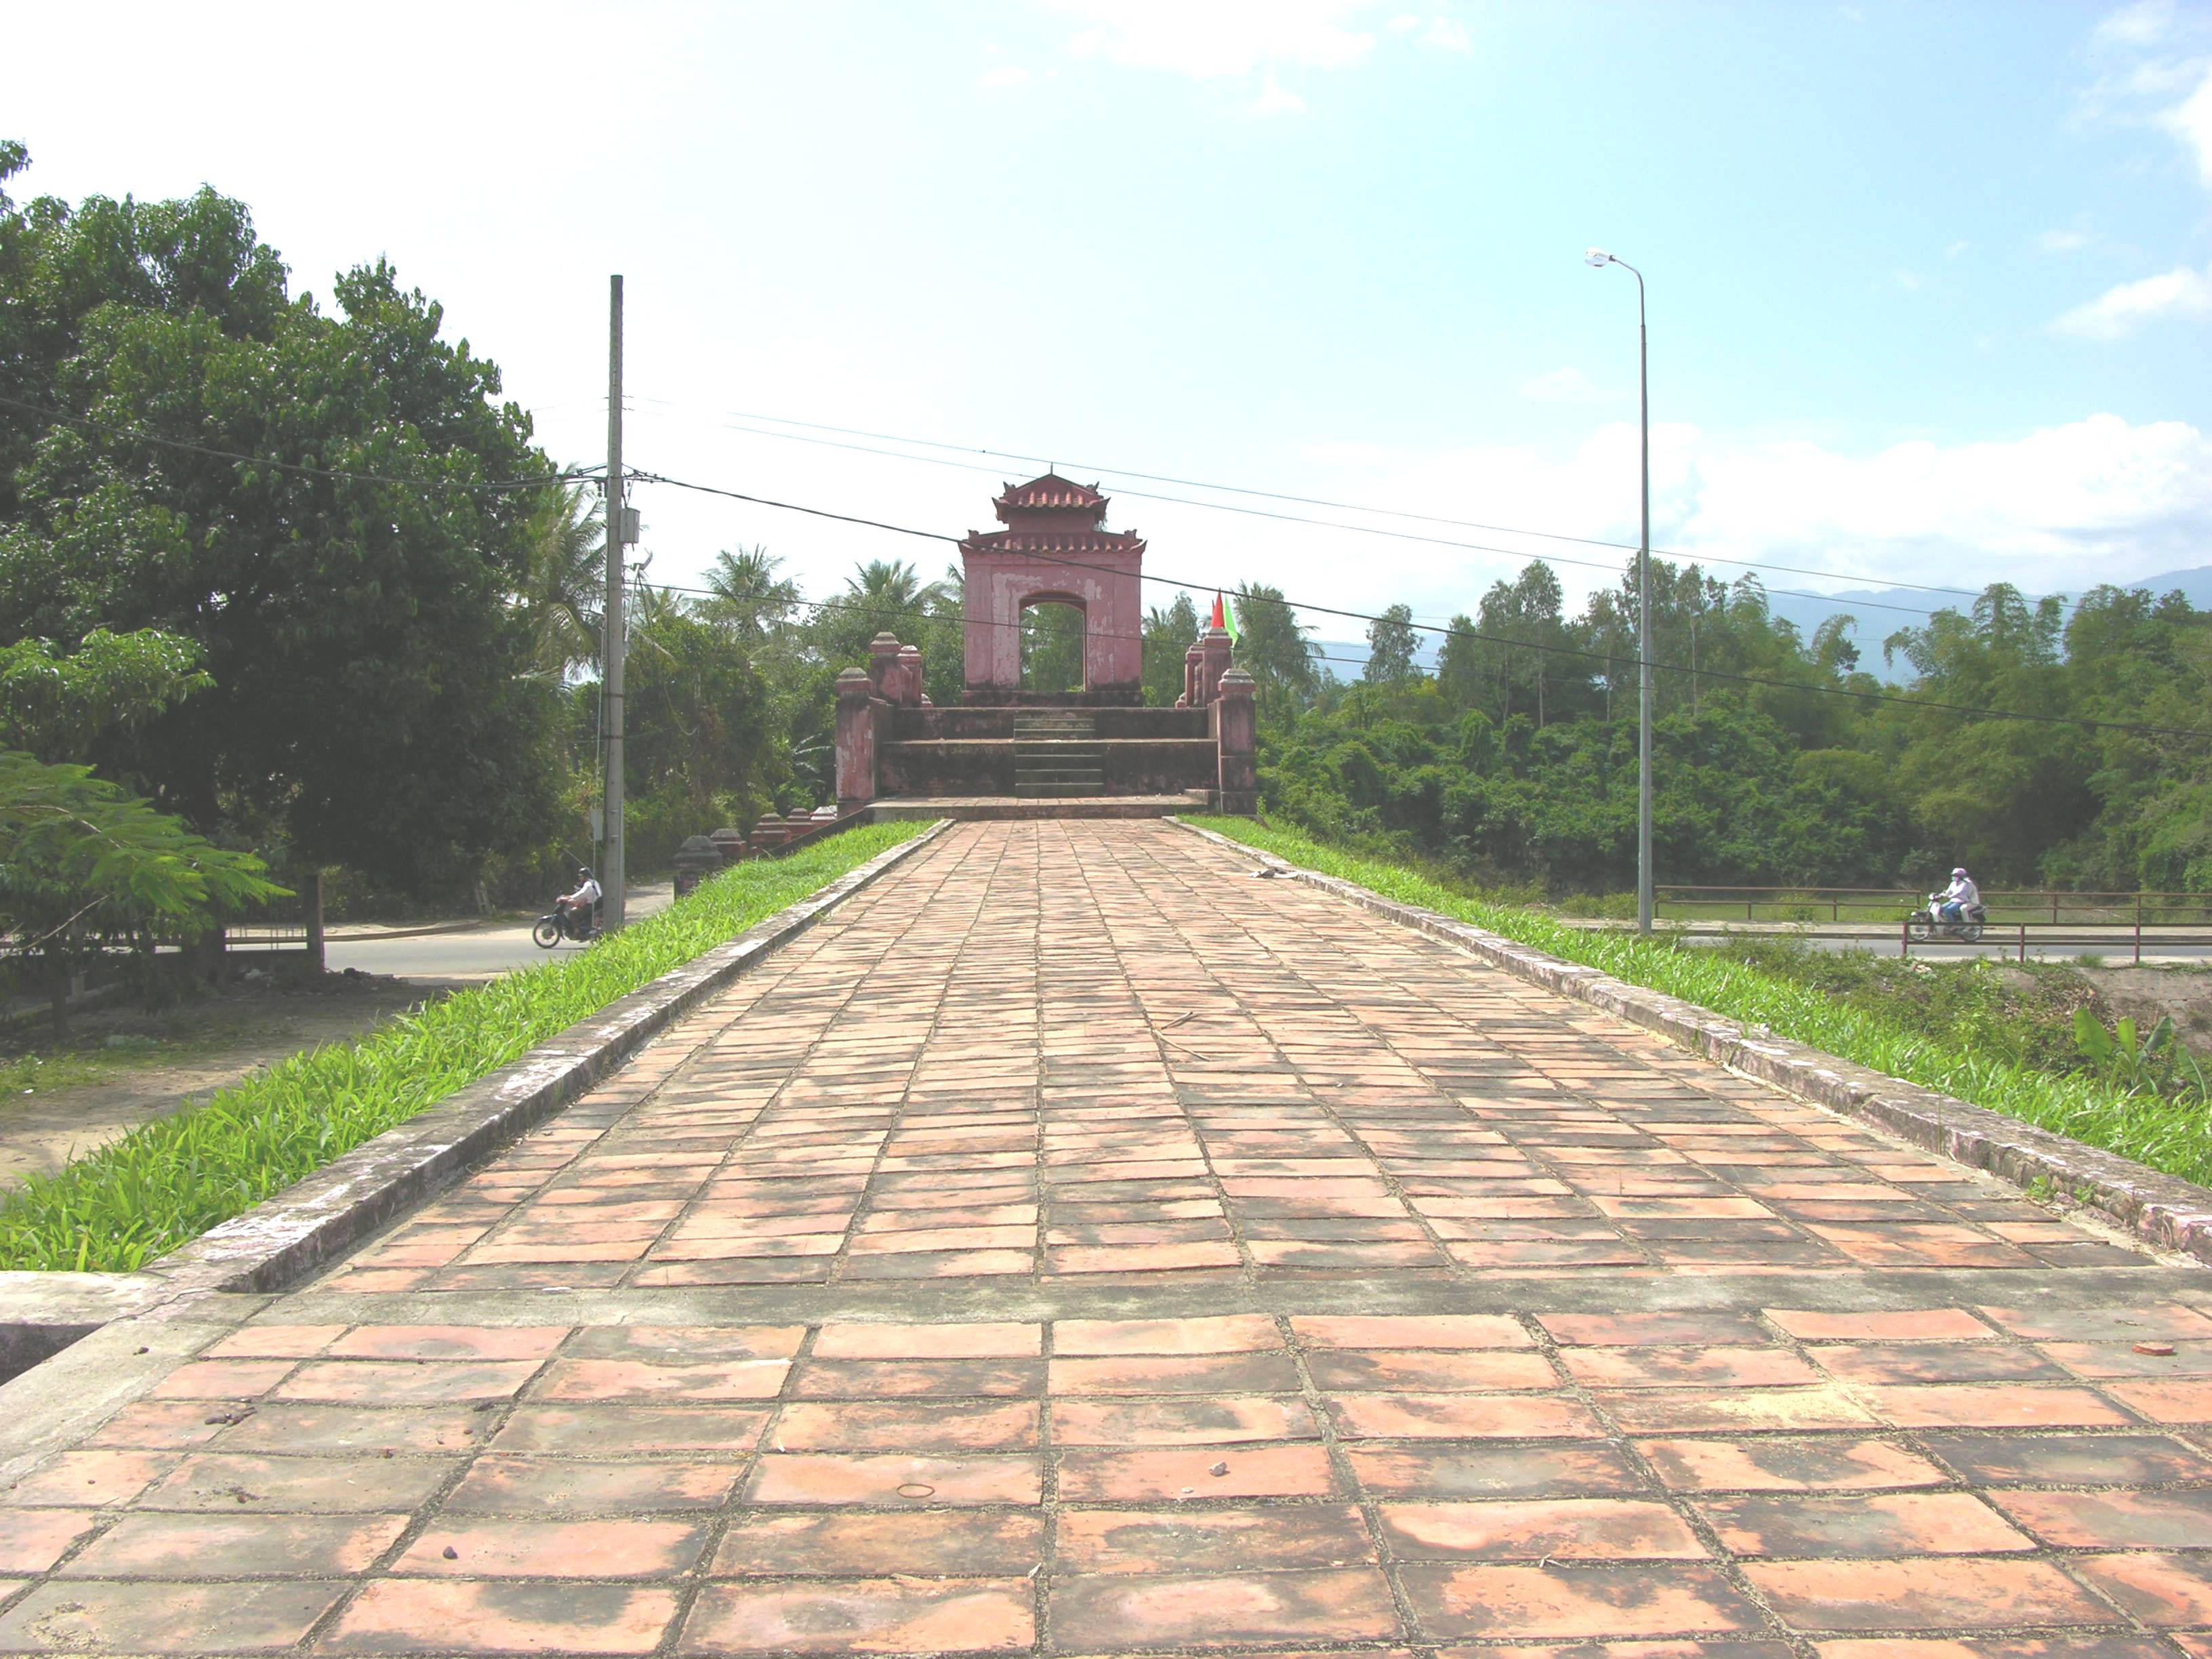
user: text: Cổng chính ở cuối con đường có màu gì?
assistant: text: Màu hồng

user: text: Có bao nhiêu xe máy xuất hiện rõ ràng trong bức ảnh?
assistant: text: Hai

user: text: Cổng kiến trúc truyền thống ở cuối đường thường được gọi là gì?
assistant: text: Cổng kiến trúc truyền thống ở cuối đường thường được gọi là tam quan (hoặc cổng thành). Cụ thể, đây là cổng dẫn vào Di tích lịch sử văn hóa cấp quốc gia Thành Diên Khánh tại Khánh Hòa.

user: text: Cổng kiểu kiến trúc như trong hình thường được tìm thấy ở những loại địa điểm văn hóa, tâm linh nào của Việt Nam?
assistant: text: Cổng kiểu kiến trúc như trong hình thường được tìm thấy ở những loại địa điểm văn hóa, tâm linh của Việt Nam như chùa, đình làng, miếu thờ, lăng mộ, hoặc các khu di tích lịch sử (như trường hợp của Thành Diên Khánh).

user: text: Hãy mô tả mối quan hệ vị trí giữa con đường lát gạch, con đường cho xe máy, và dãy núi phía xa bên phải.
assistant: text: Con đường lát gạch dẫn lên cao đến cổng chính Thành Diên Khánh. Bên cạnh đó là con đường cho xe máy ở mặt phẳng thấp hơn. Dãy núi phía xa bên phải nằm sau con đường xe máy và các hàng cây.